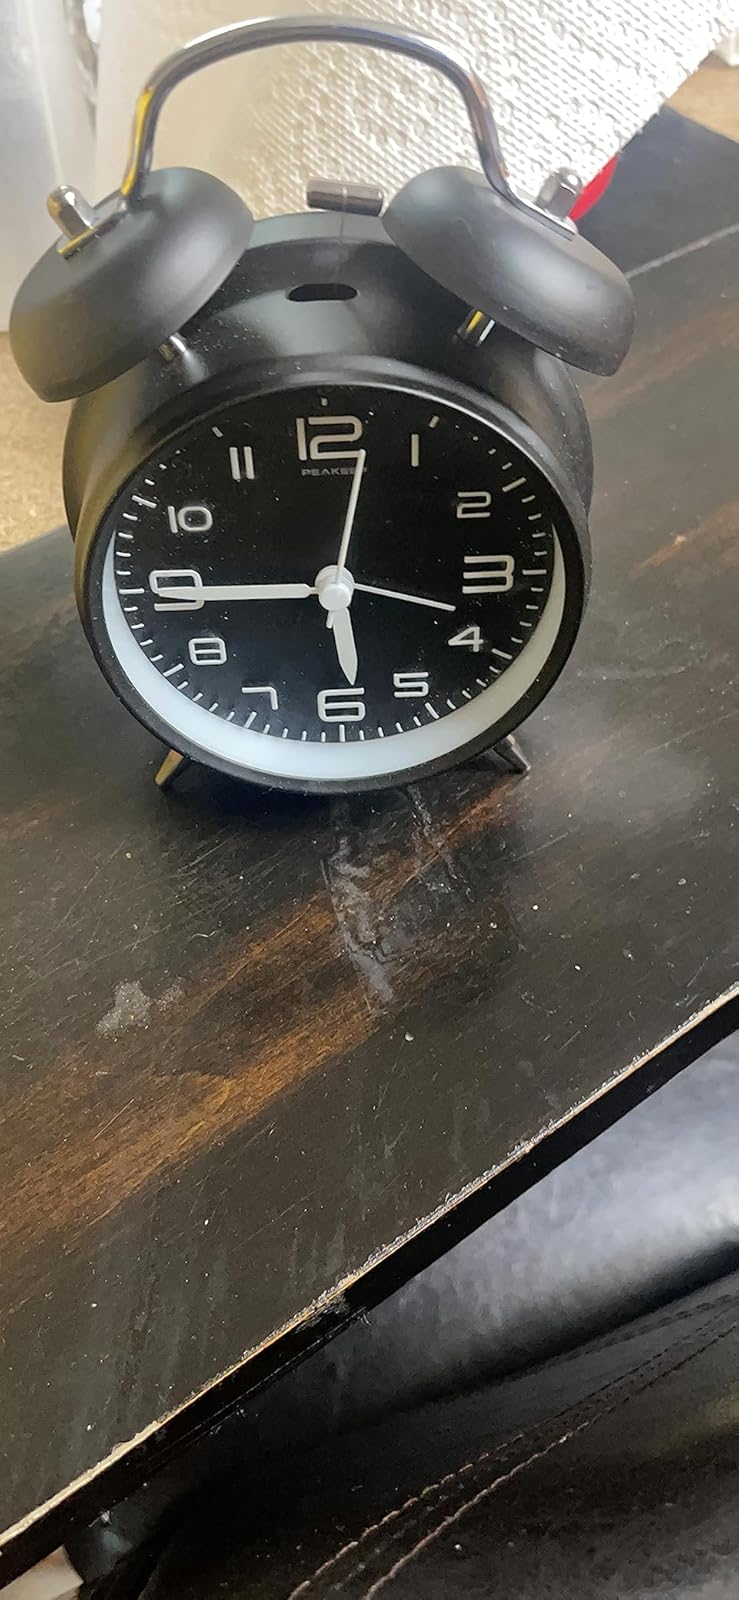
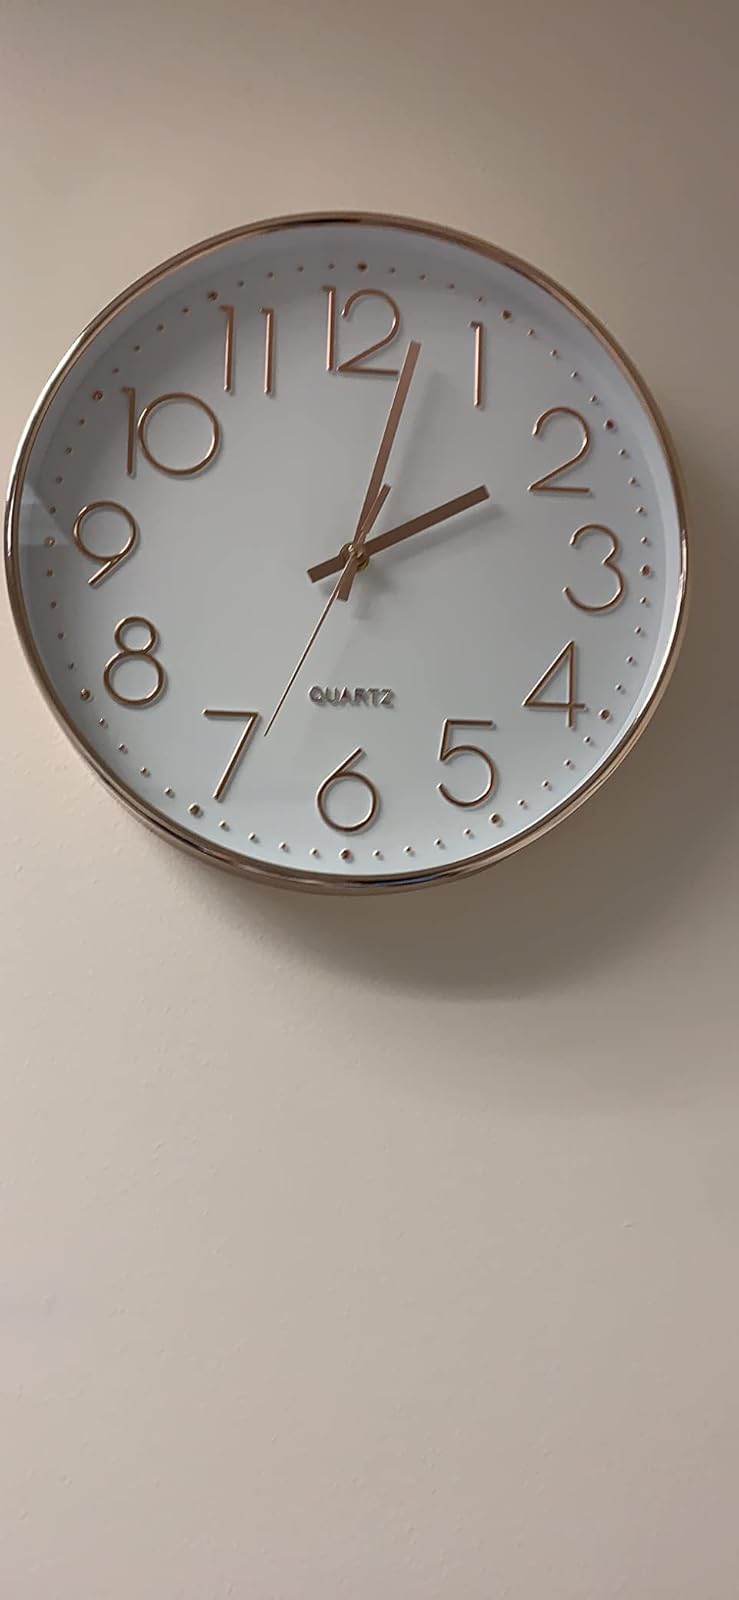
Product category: clock
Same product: no